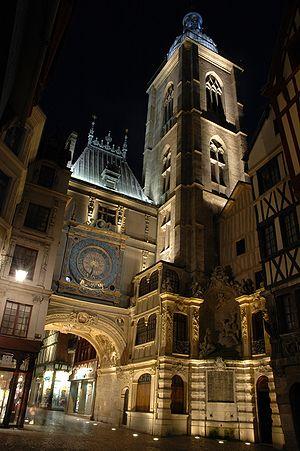
Le Gros-Horloge est l'un des monuments emblématiques de la ville de Rouen. La construction, accolée à un beffroi, est constituée d'une arche Renaissance enjambant la rue du Gros-Horloge surmontée d'une horloge astronomique du XIVᵉ siècle.
Rouen [ʁwɑ̃] est une commune du Nord-Ouest de la France traversée par la Seine. Préfecture du département de la Seine-Maritime, elle est le chef-lieu de la Normandie réunifiée après avoir été, jusqu'en 2015, celui de la Haute-Normandie.